Lincoln's sparrow

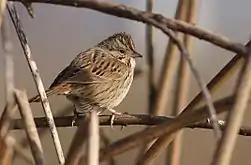
Lincoln's sparrow at Cosumnes River Preserve in Sacramento County, California.

Juveniles strongly resemble juvenile swamp sparrows with a streaky chest and not yet buffy breast, but Lincoln's sparrows rarely have a unicolored crown like the swamp sparrow.